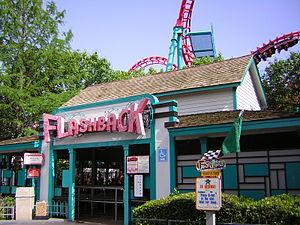
Parc Astérix ouvert au public le 30 avril.
Six Flags Over Texas est un parc d'attractions de la société Six Flags, situé à Arlington au Texas. Le parc se trouve à l'est de Fort Worth et à 24 km à l'ouest de Dallas. C'est le premier parc de la chaîne Six Flags.